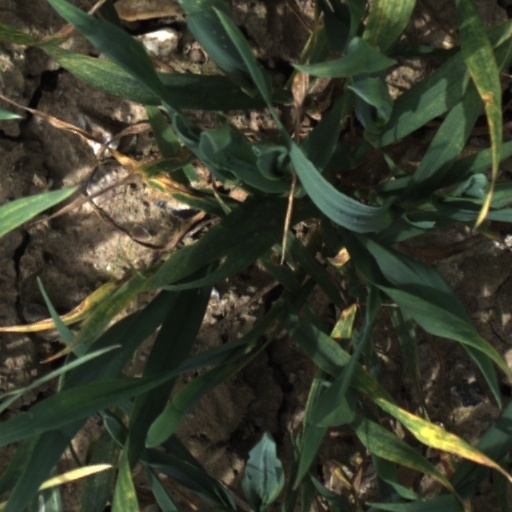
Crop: wheat